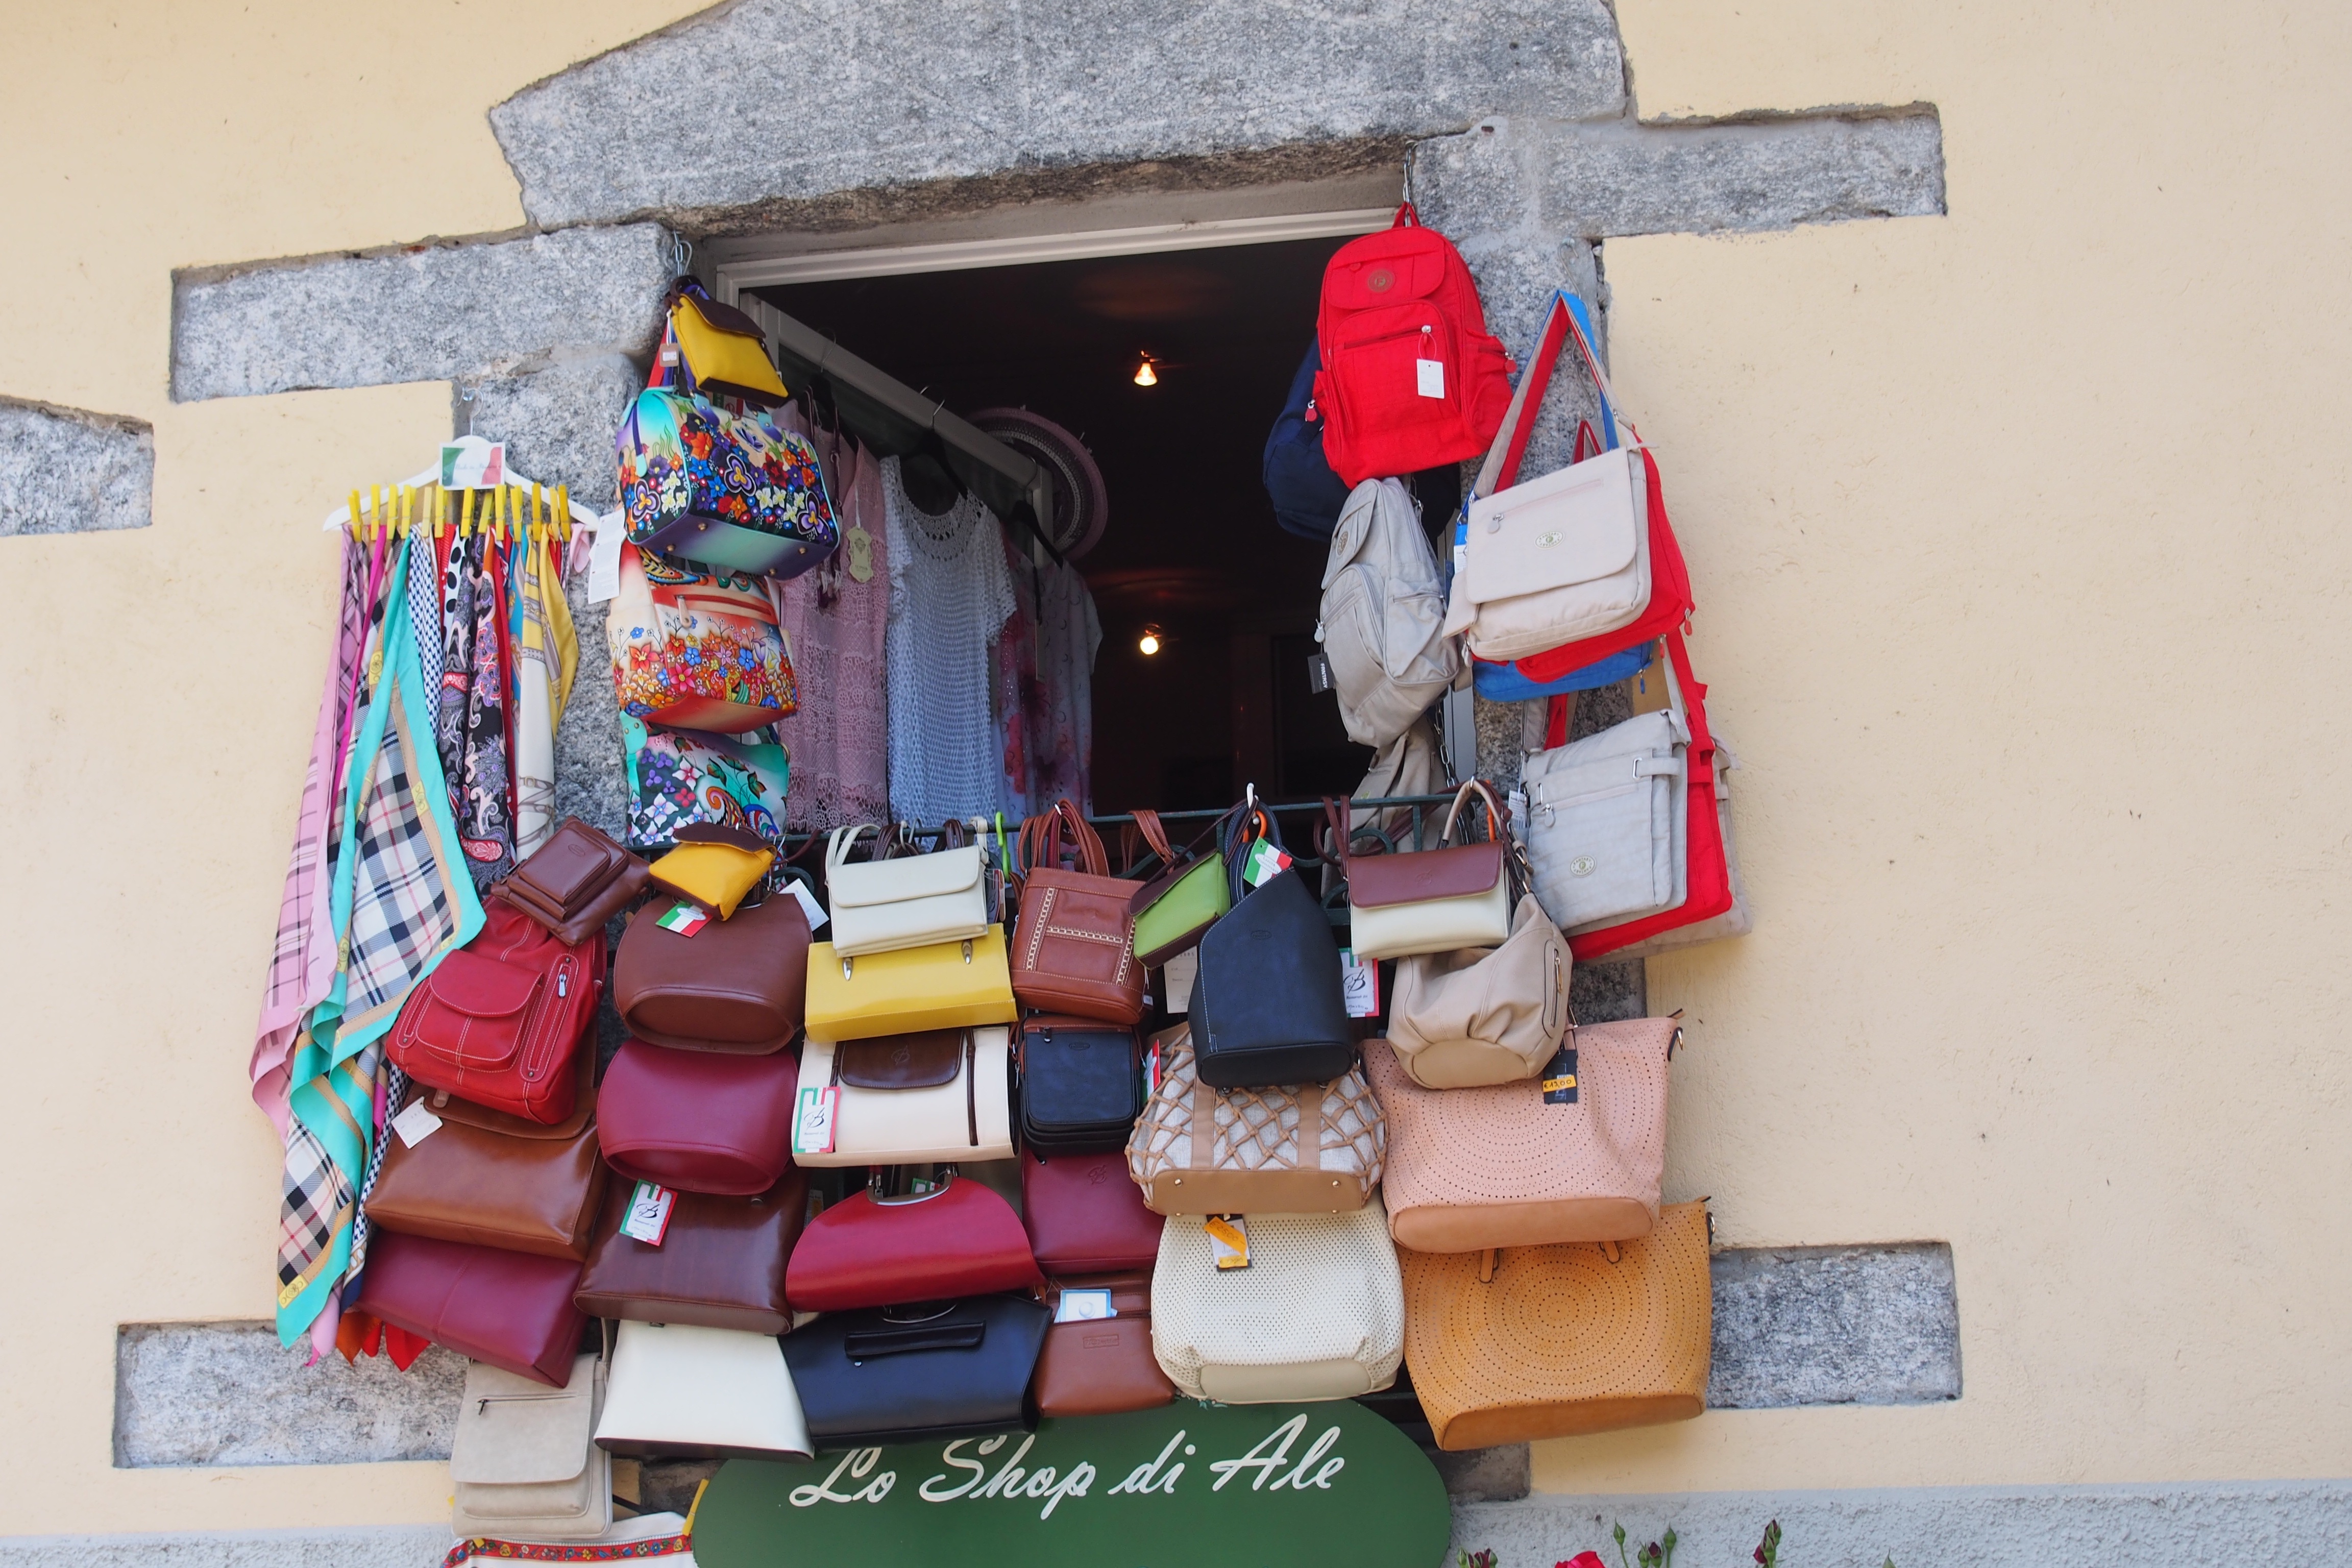
shop, color, italy, room, art, accessories, sale, bags